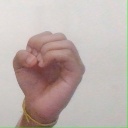
अक्षर: ऊ